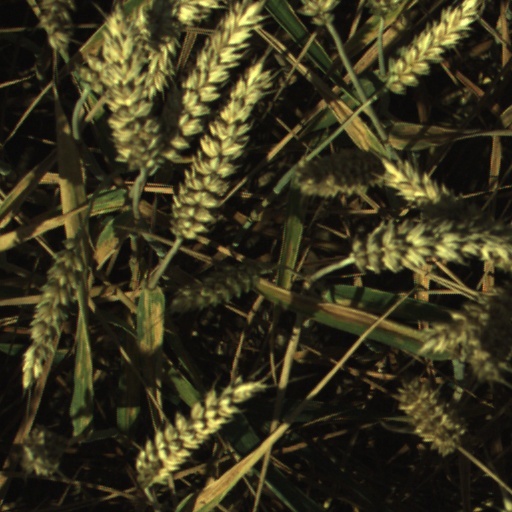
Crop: wheat